Surveillance

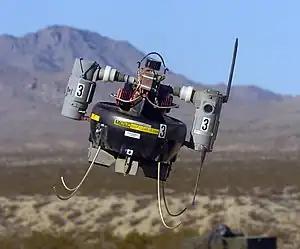
Micro Air Vehicle with attached surveillance camera

The Defense Advanced Research Projects Agency (DARPA) is funding a research project called Combat Zones That See that will link up cameras across a city to a centralized monitoring station, identify and track individuals and vehicles as they move through the city, and report "suspicious" activity (such as waving arms, looking side-to-side, standing in a group, etc.).